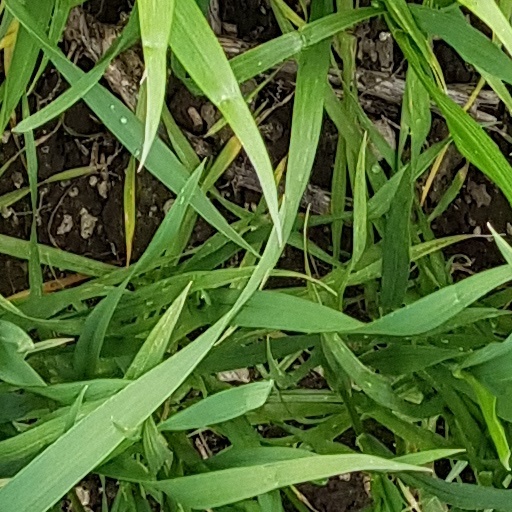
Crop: wheat